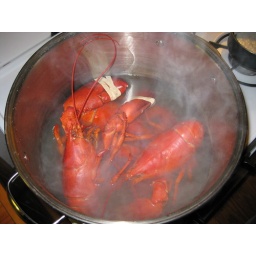
lobsters from ocean to pot in less than 2 hours!